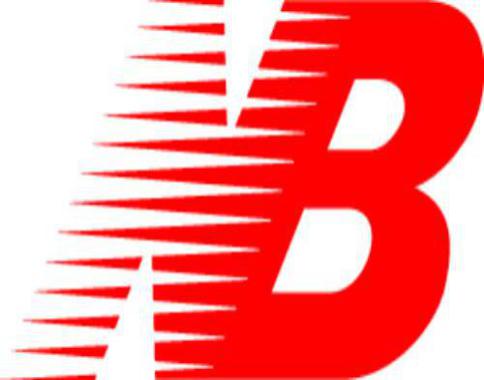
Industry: Clothes